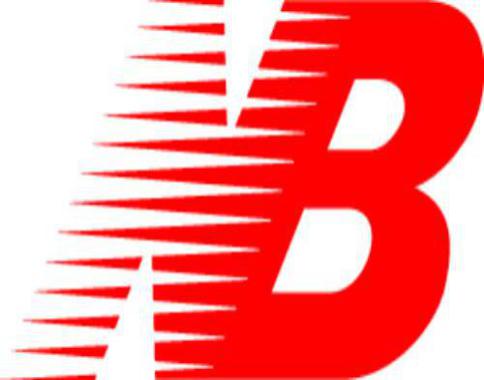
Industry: Clothes